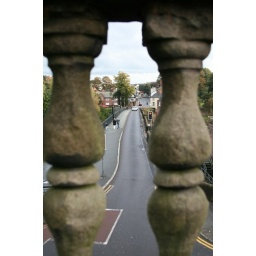
A road bridge in Chester as viewed between two pillars